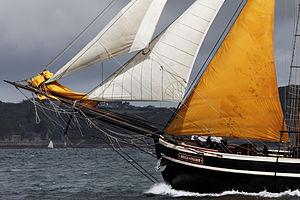
La grande parade des Tonnerres de Brest 2012 dans la rade de Brest en direction de Douarnenez.